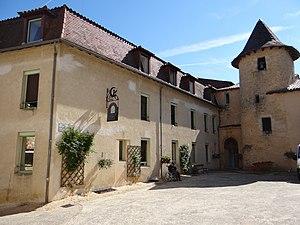
Belvès - L'hôpital local et sa tour
Cet article recense les monuments historiques de l'arrondissement de Sarlat-la-Canéda, dans le département de la Dordogne, en France.
Les hôpitaux locaux sont une catégorie d'hôpitaux créée dans le droit français par la loi du 31 décembre 1970 portant réforme hospitalière et supprimée par la loi du 21 juillet 2009 portant réforme de l'hôpital et relative aux patients, à la santé et aux territoires. Depuis 2012 les hôpitaux locaux, qui avaient eux-mêmes succédé aux hôpitaux ruraux, sont dénommés hôpitaux de proximité.